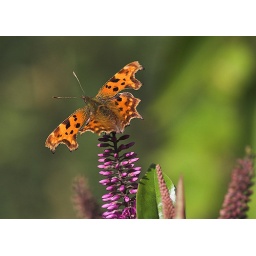
Polygonia c-album. Taken in Richmond, North Yorkshire, Sep 2006. It's sitting on a Hebe plant